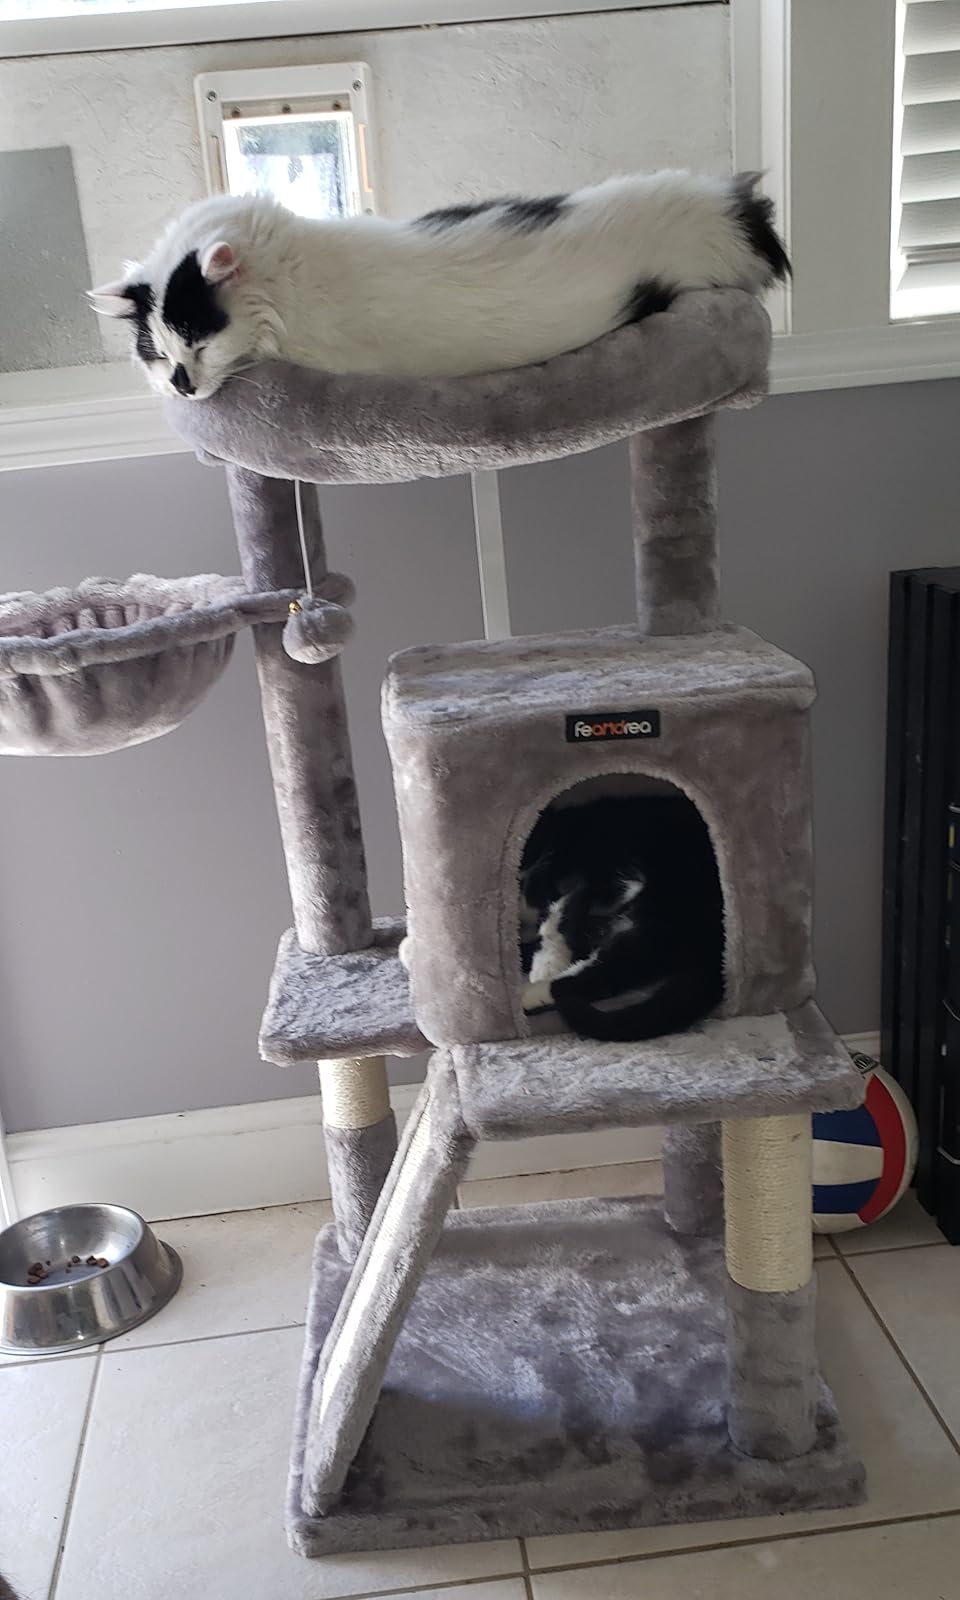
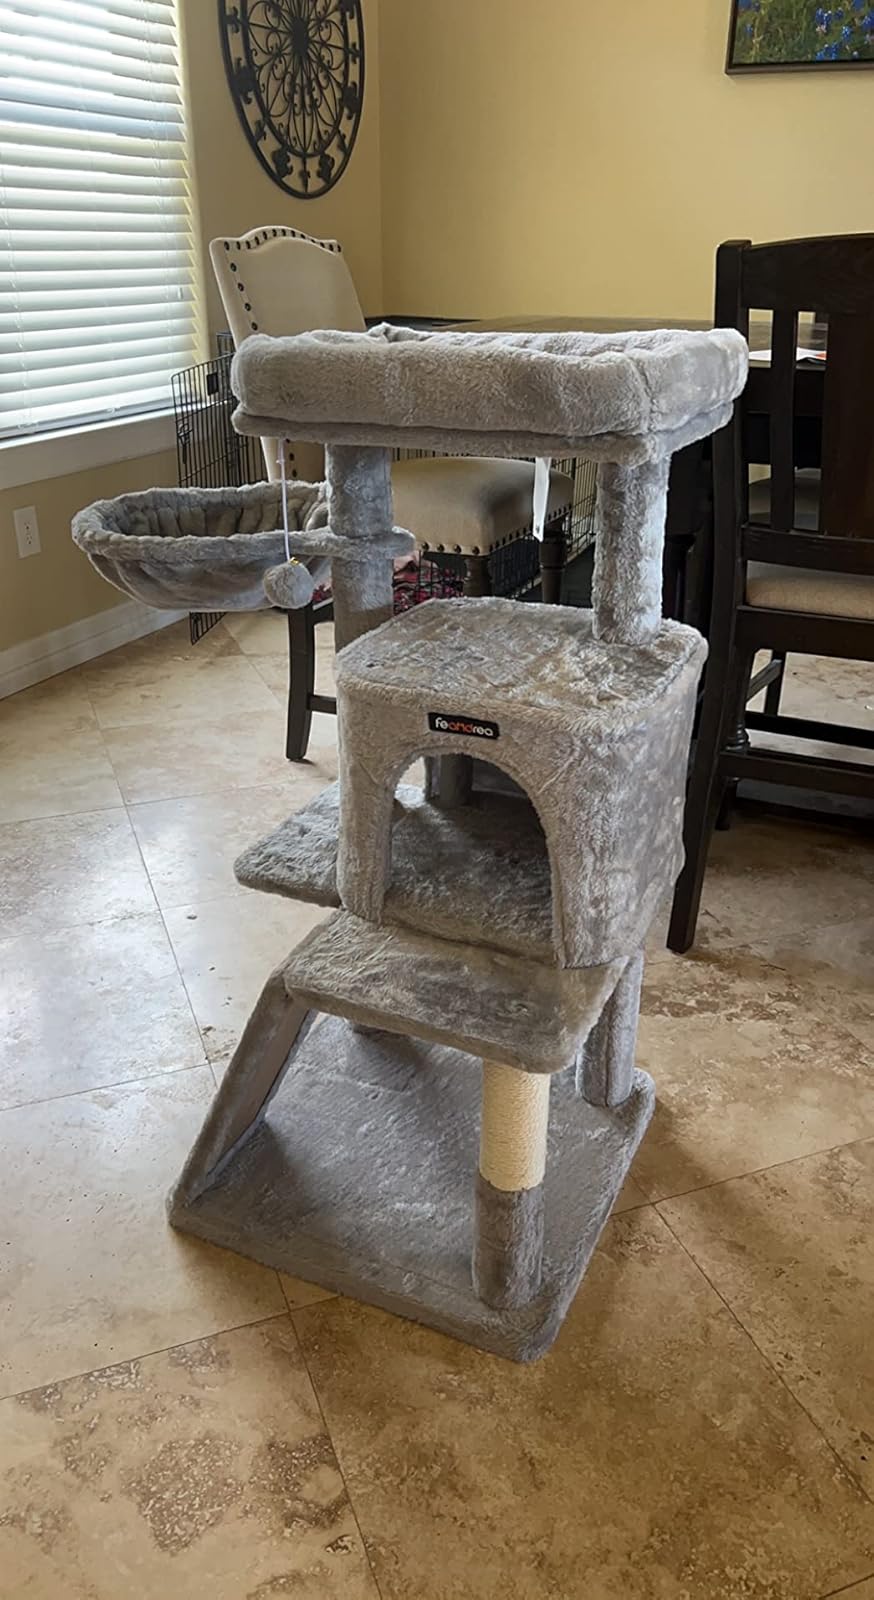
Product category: items_cat tree
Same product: yes